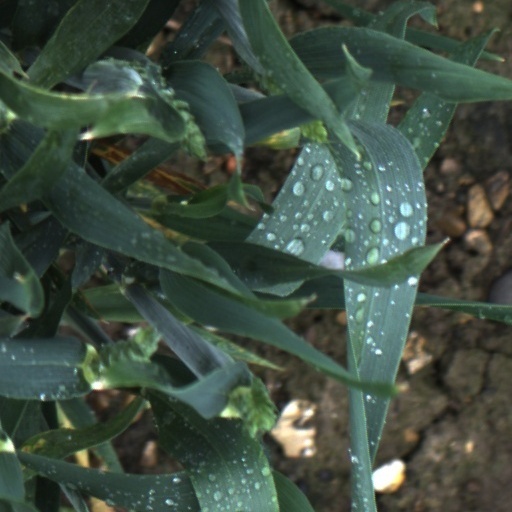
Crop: wheat